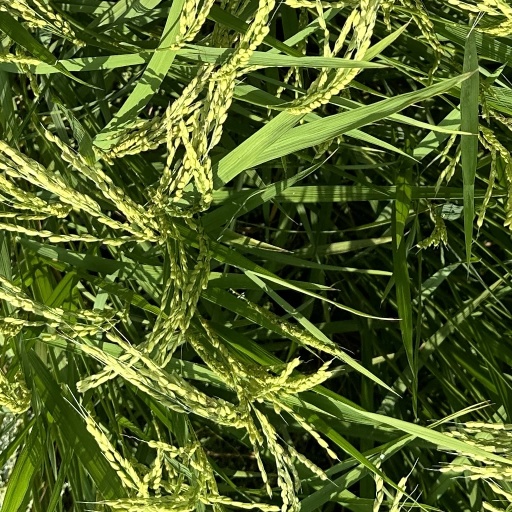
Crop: rice